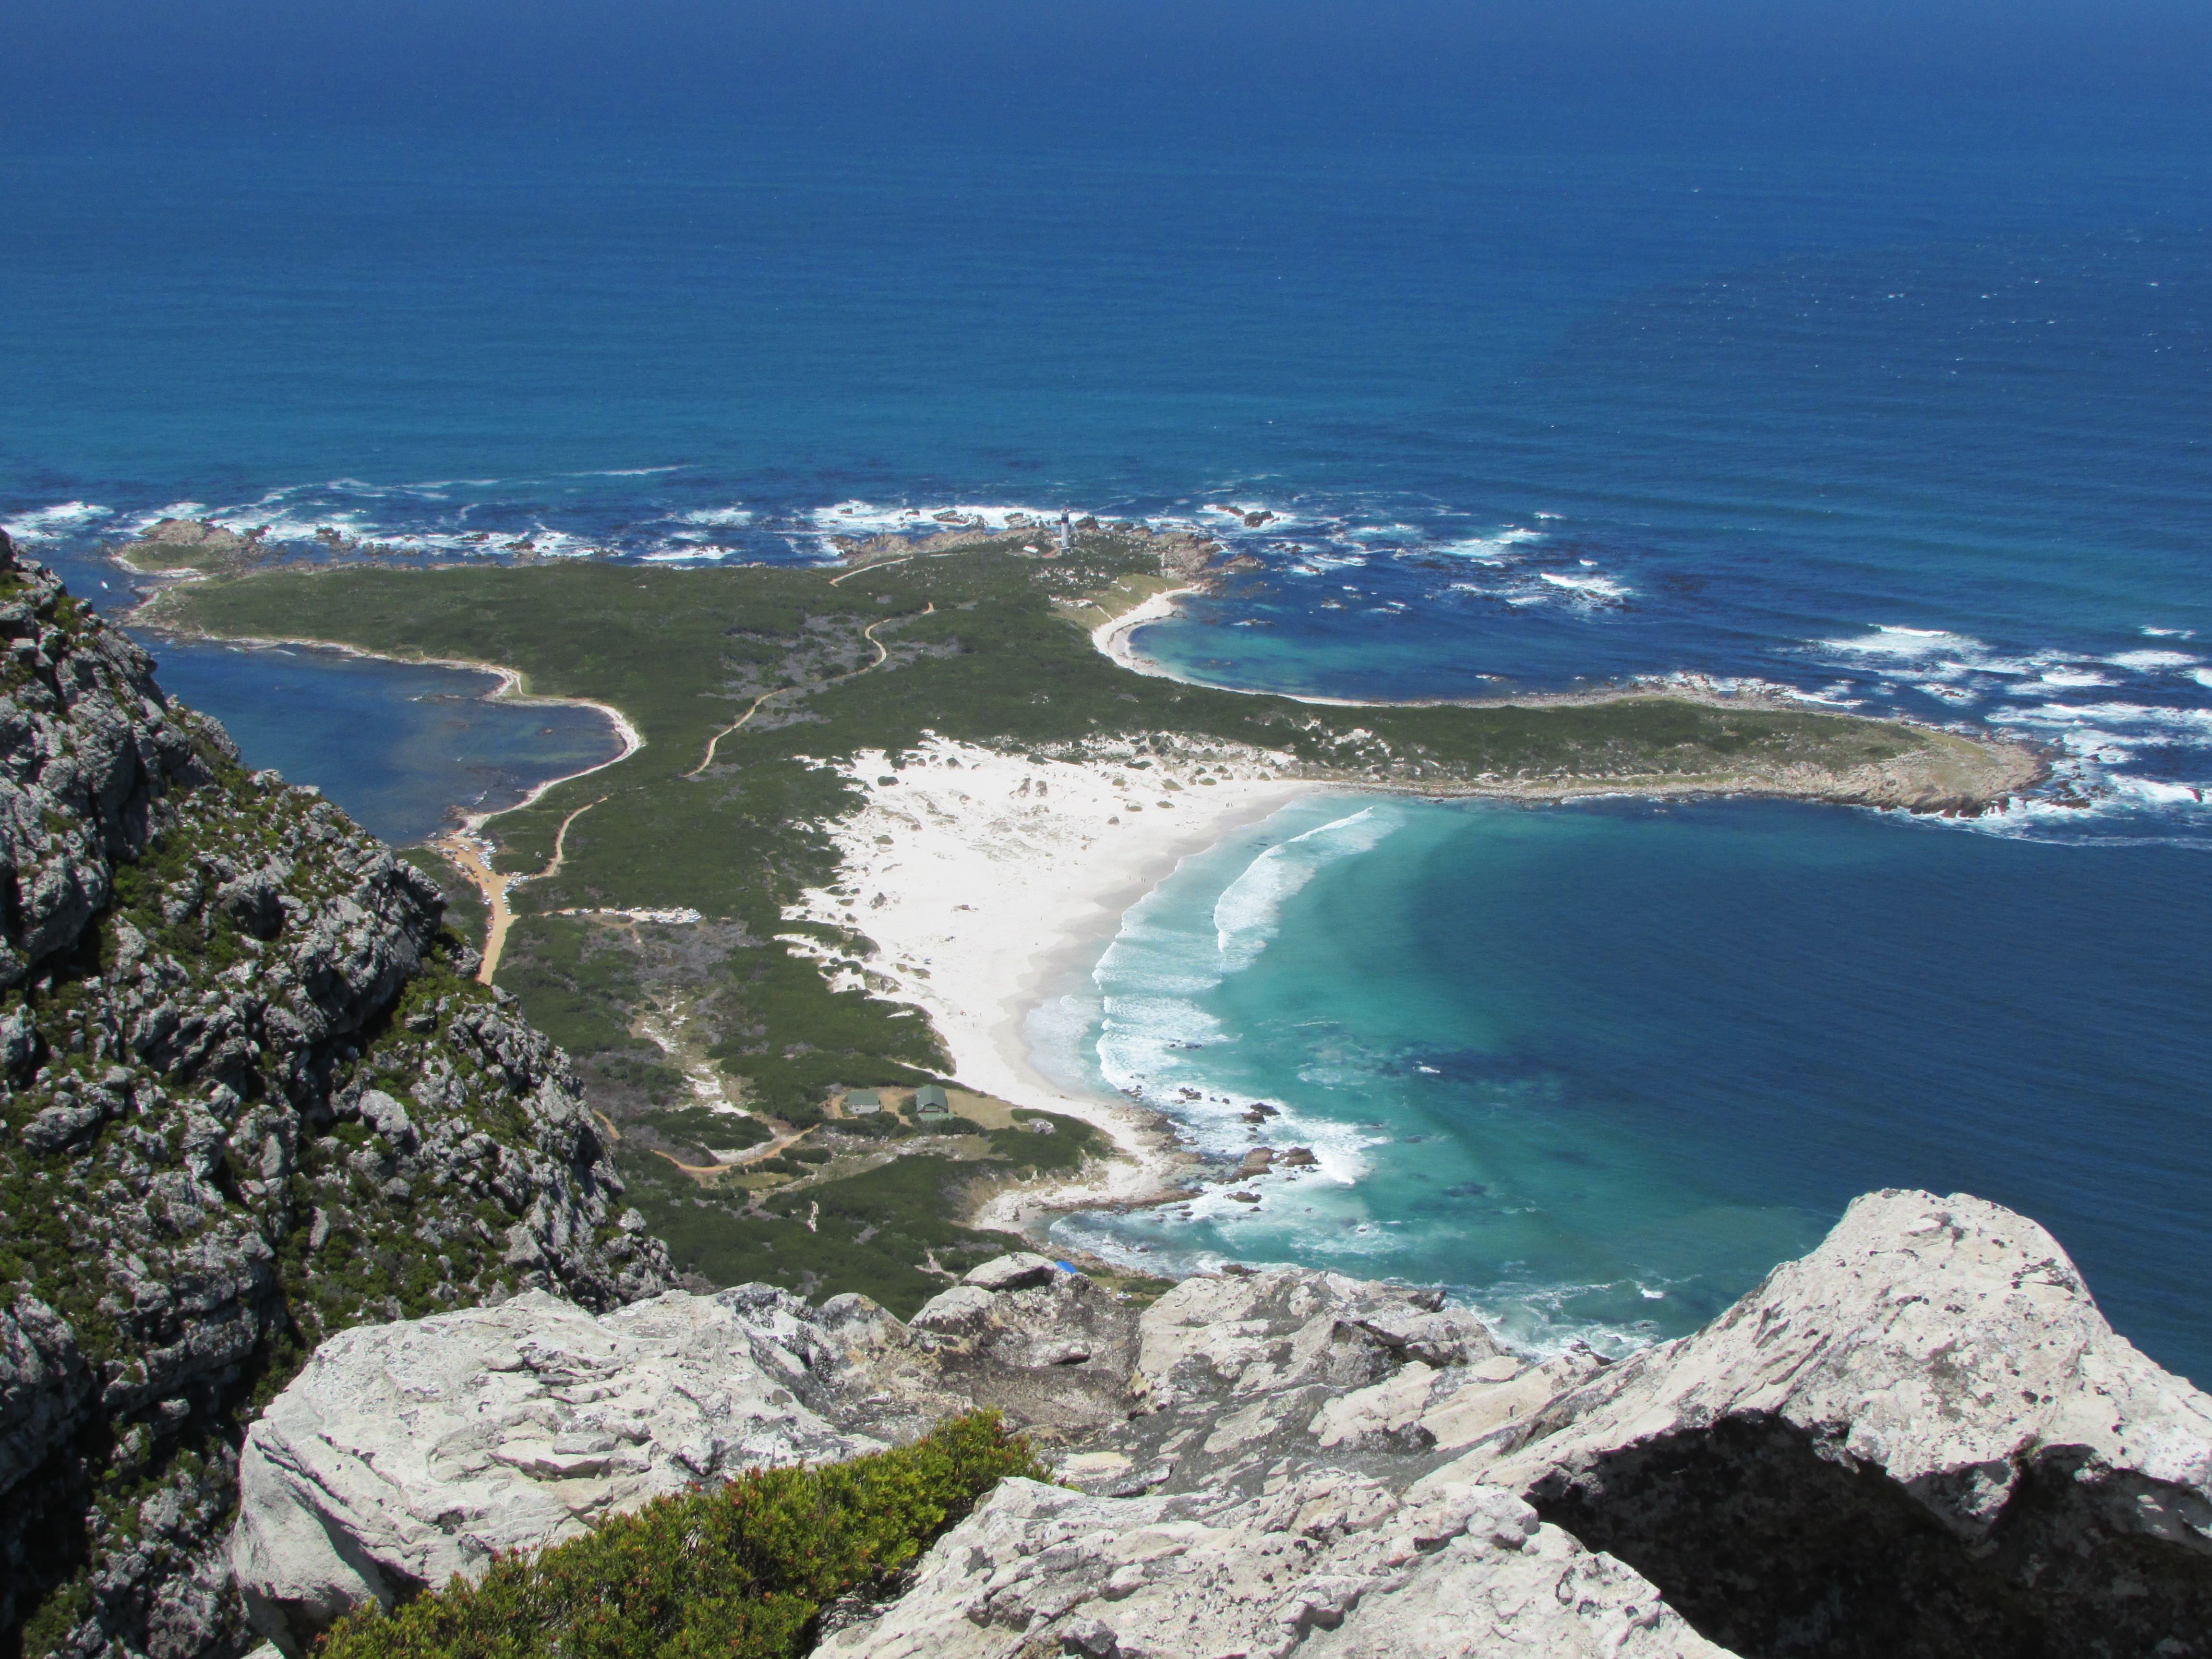
sea, coast, outdoor, ocean, mountain, shore, coastline, cliff, cove, seascape, bay, terrain, cape, islet, south africa, landform, aerial photography, geographical feature, promontory